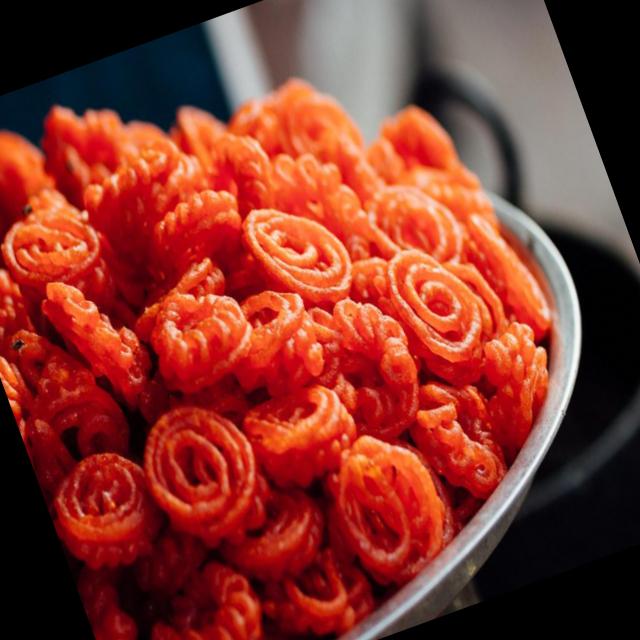
Dish: jalebi